Farmall F-20

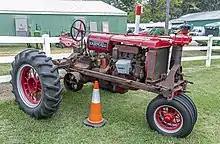
Farmall F-20

The Farmall F-20 is a medium-sized two-plow row crop tractor produced by International Harvester under the Farmall brand from 1932 to 1939, with approximately 148,000 produced. It replaced the Farmall Regular, and was itself replaced in 1939 by the Farmall H.